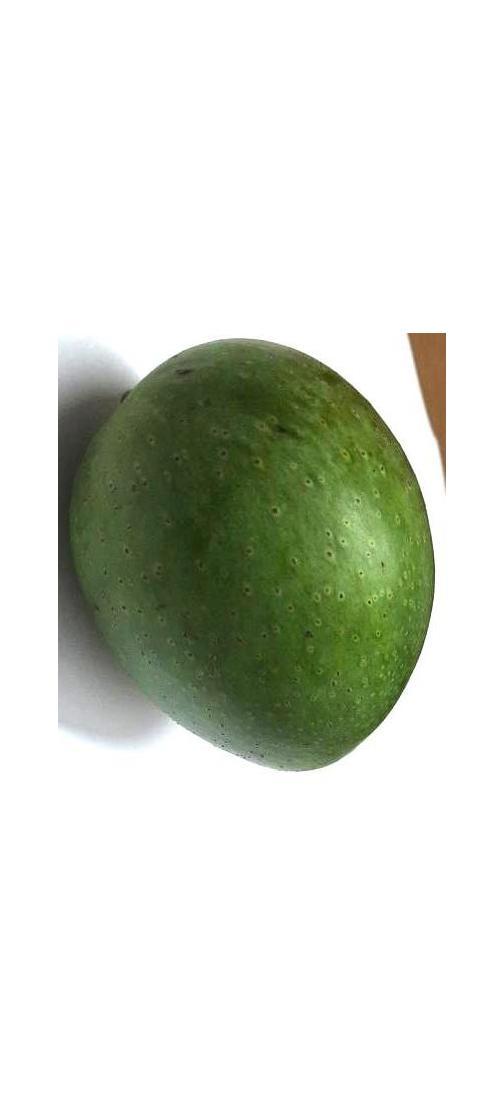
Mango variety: Ashshina Zhinuk